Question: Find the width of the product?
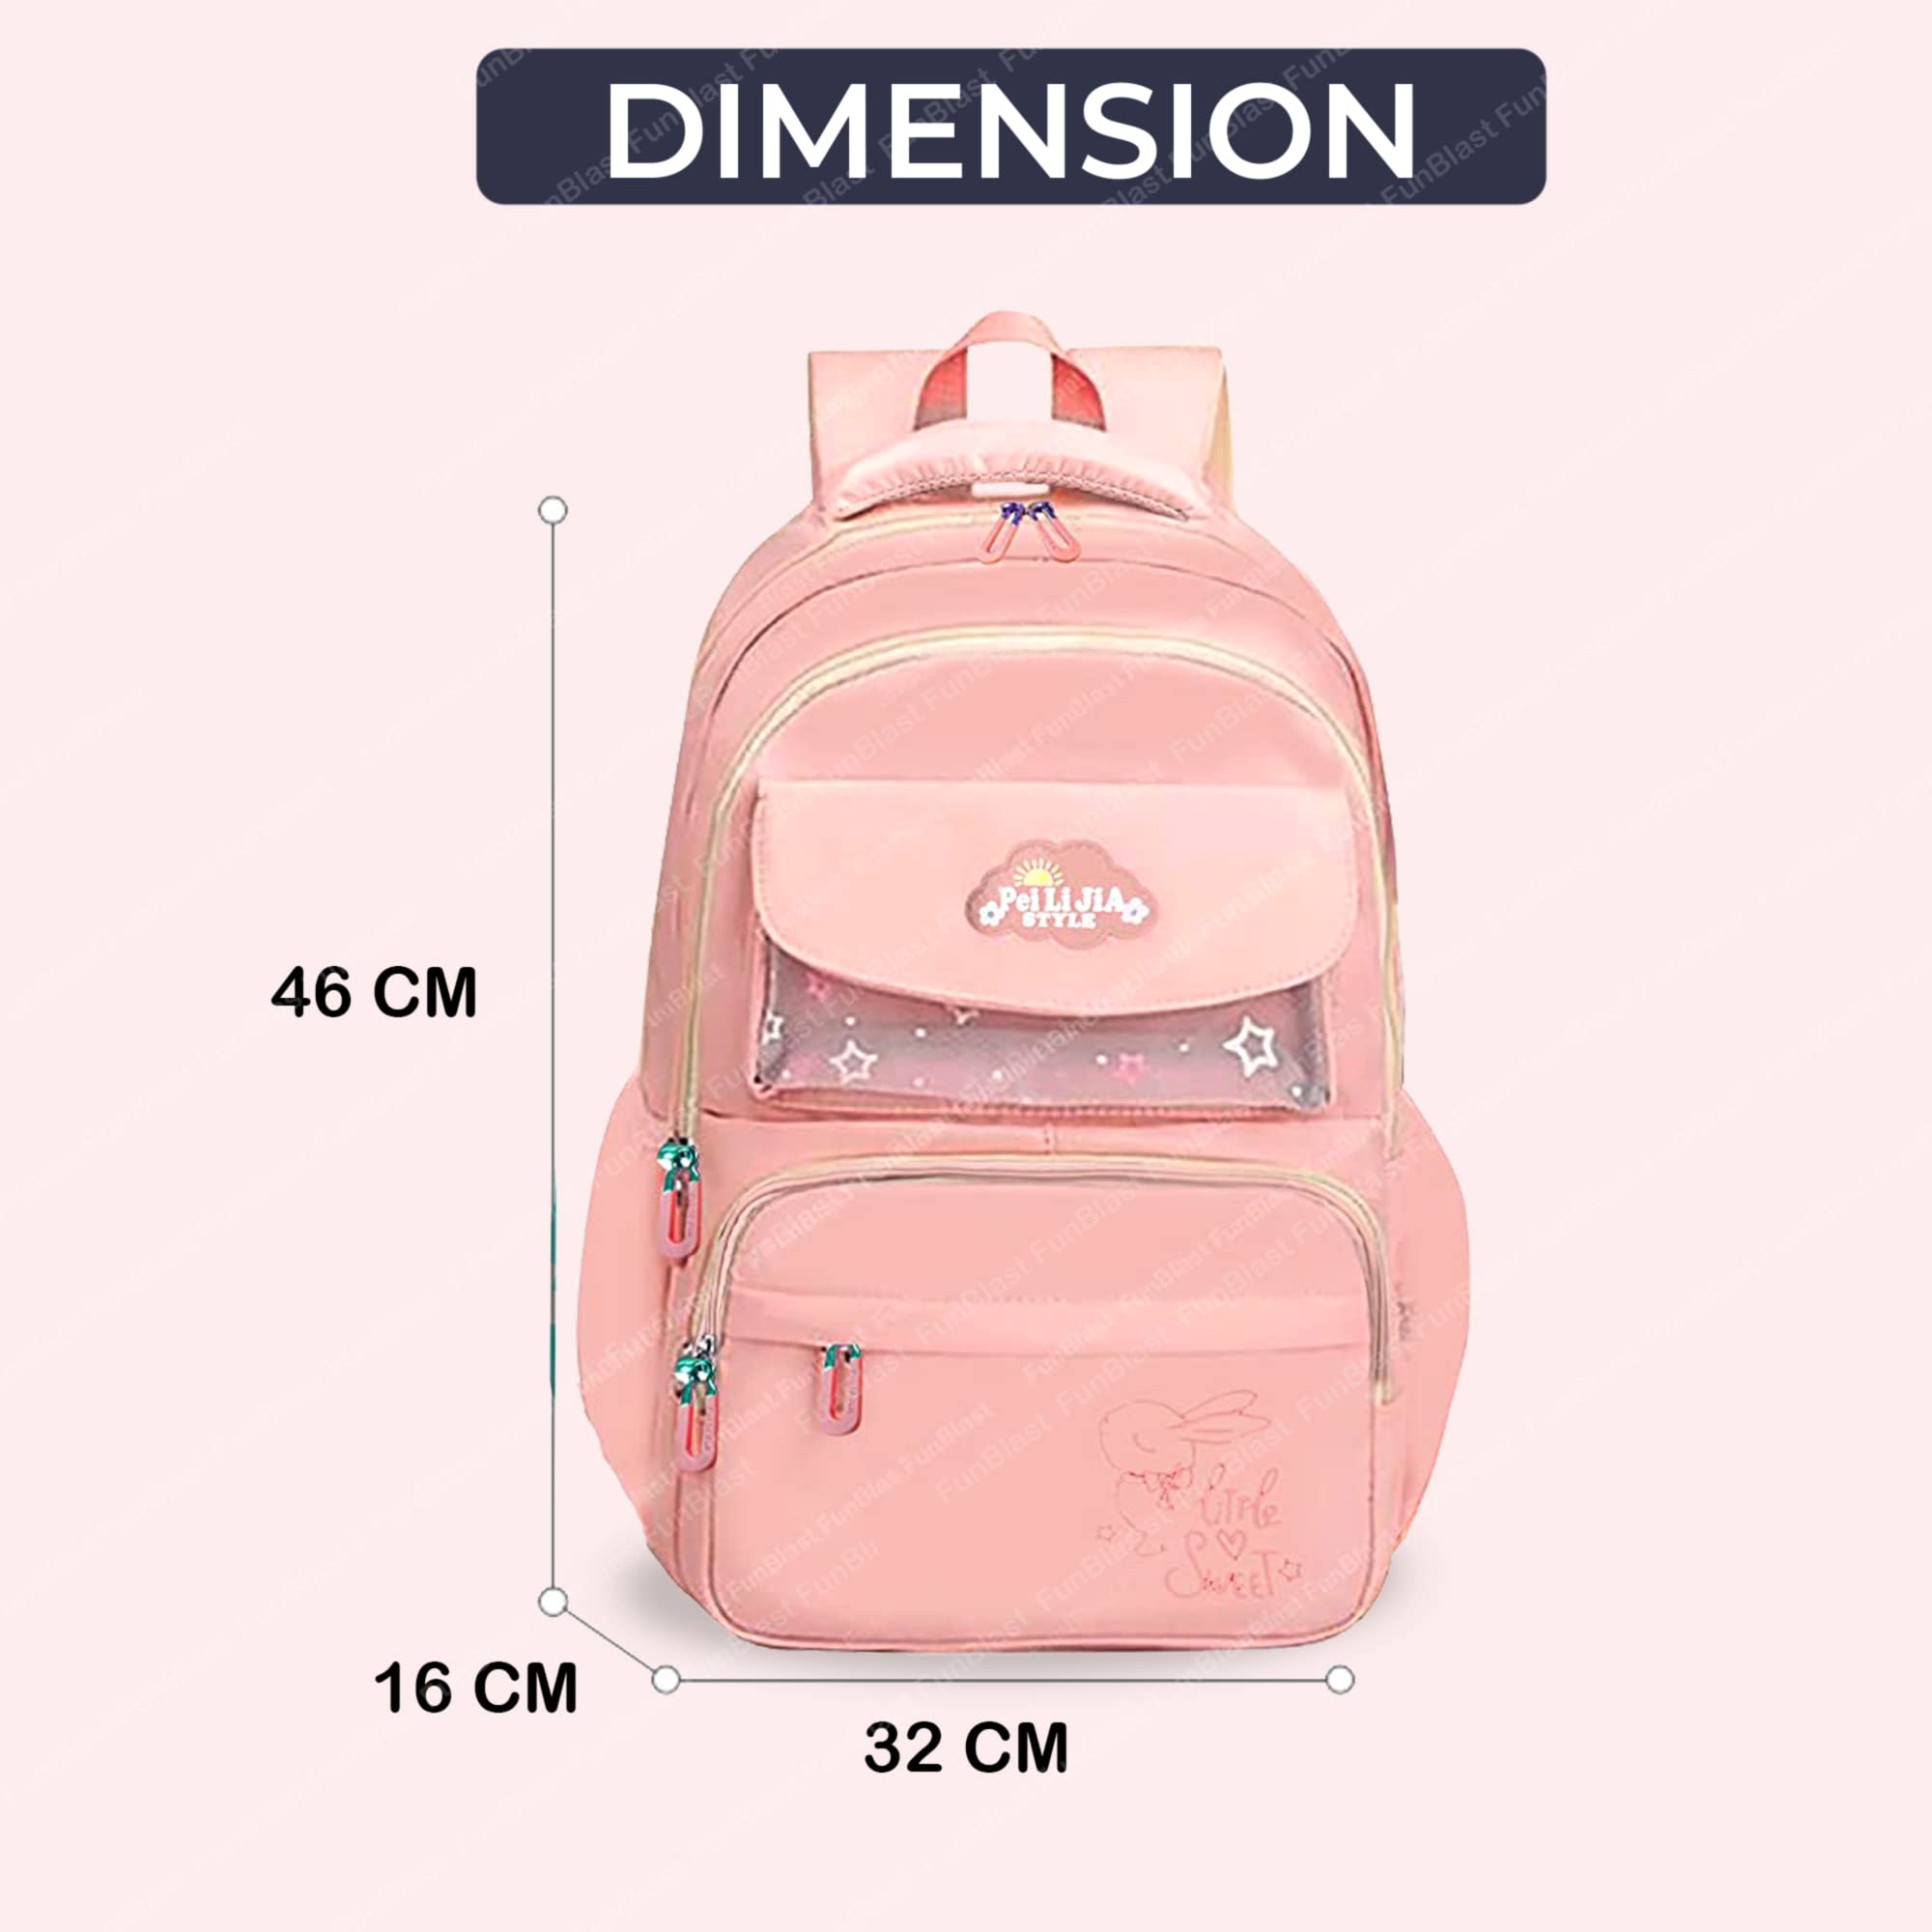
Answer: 32.0 centimetre